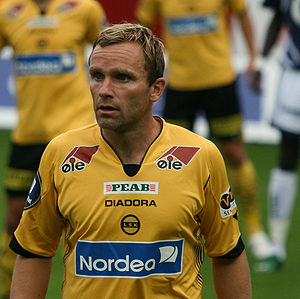
Ståle Stensaas
Ståle Stensaas er en norsk tidligere fodboldspiller.